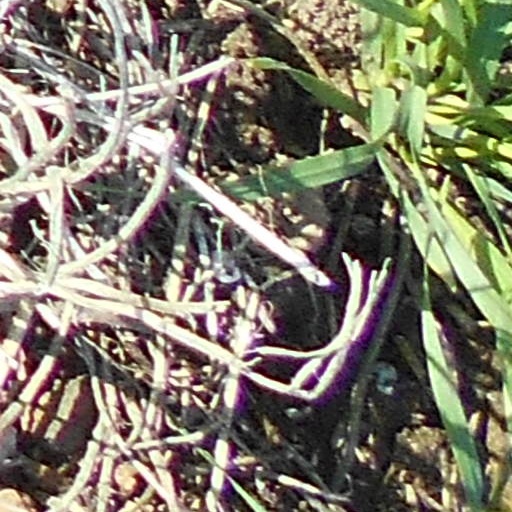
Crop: wheat